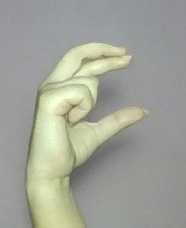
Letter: thal